Memphis Chicks (Southern League)

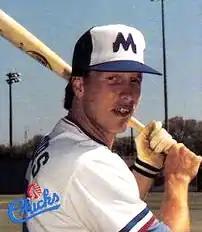
Matt Winters won the 1988 Southern League MVP Award.

In 1983, team owner Avron Fogelman, purchased a 49 percent interest in the Kansas City Royals. Majority owner Ewing Kauffman then chose to move Kansas City's Double-A affiliation to Memphis for 1984.